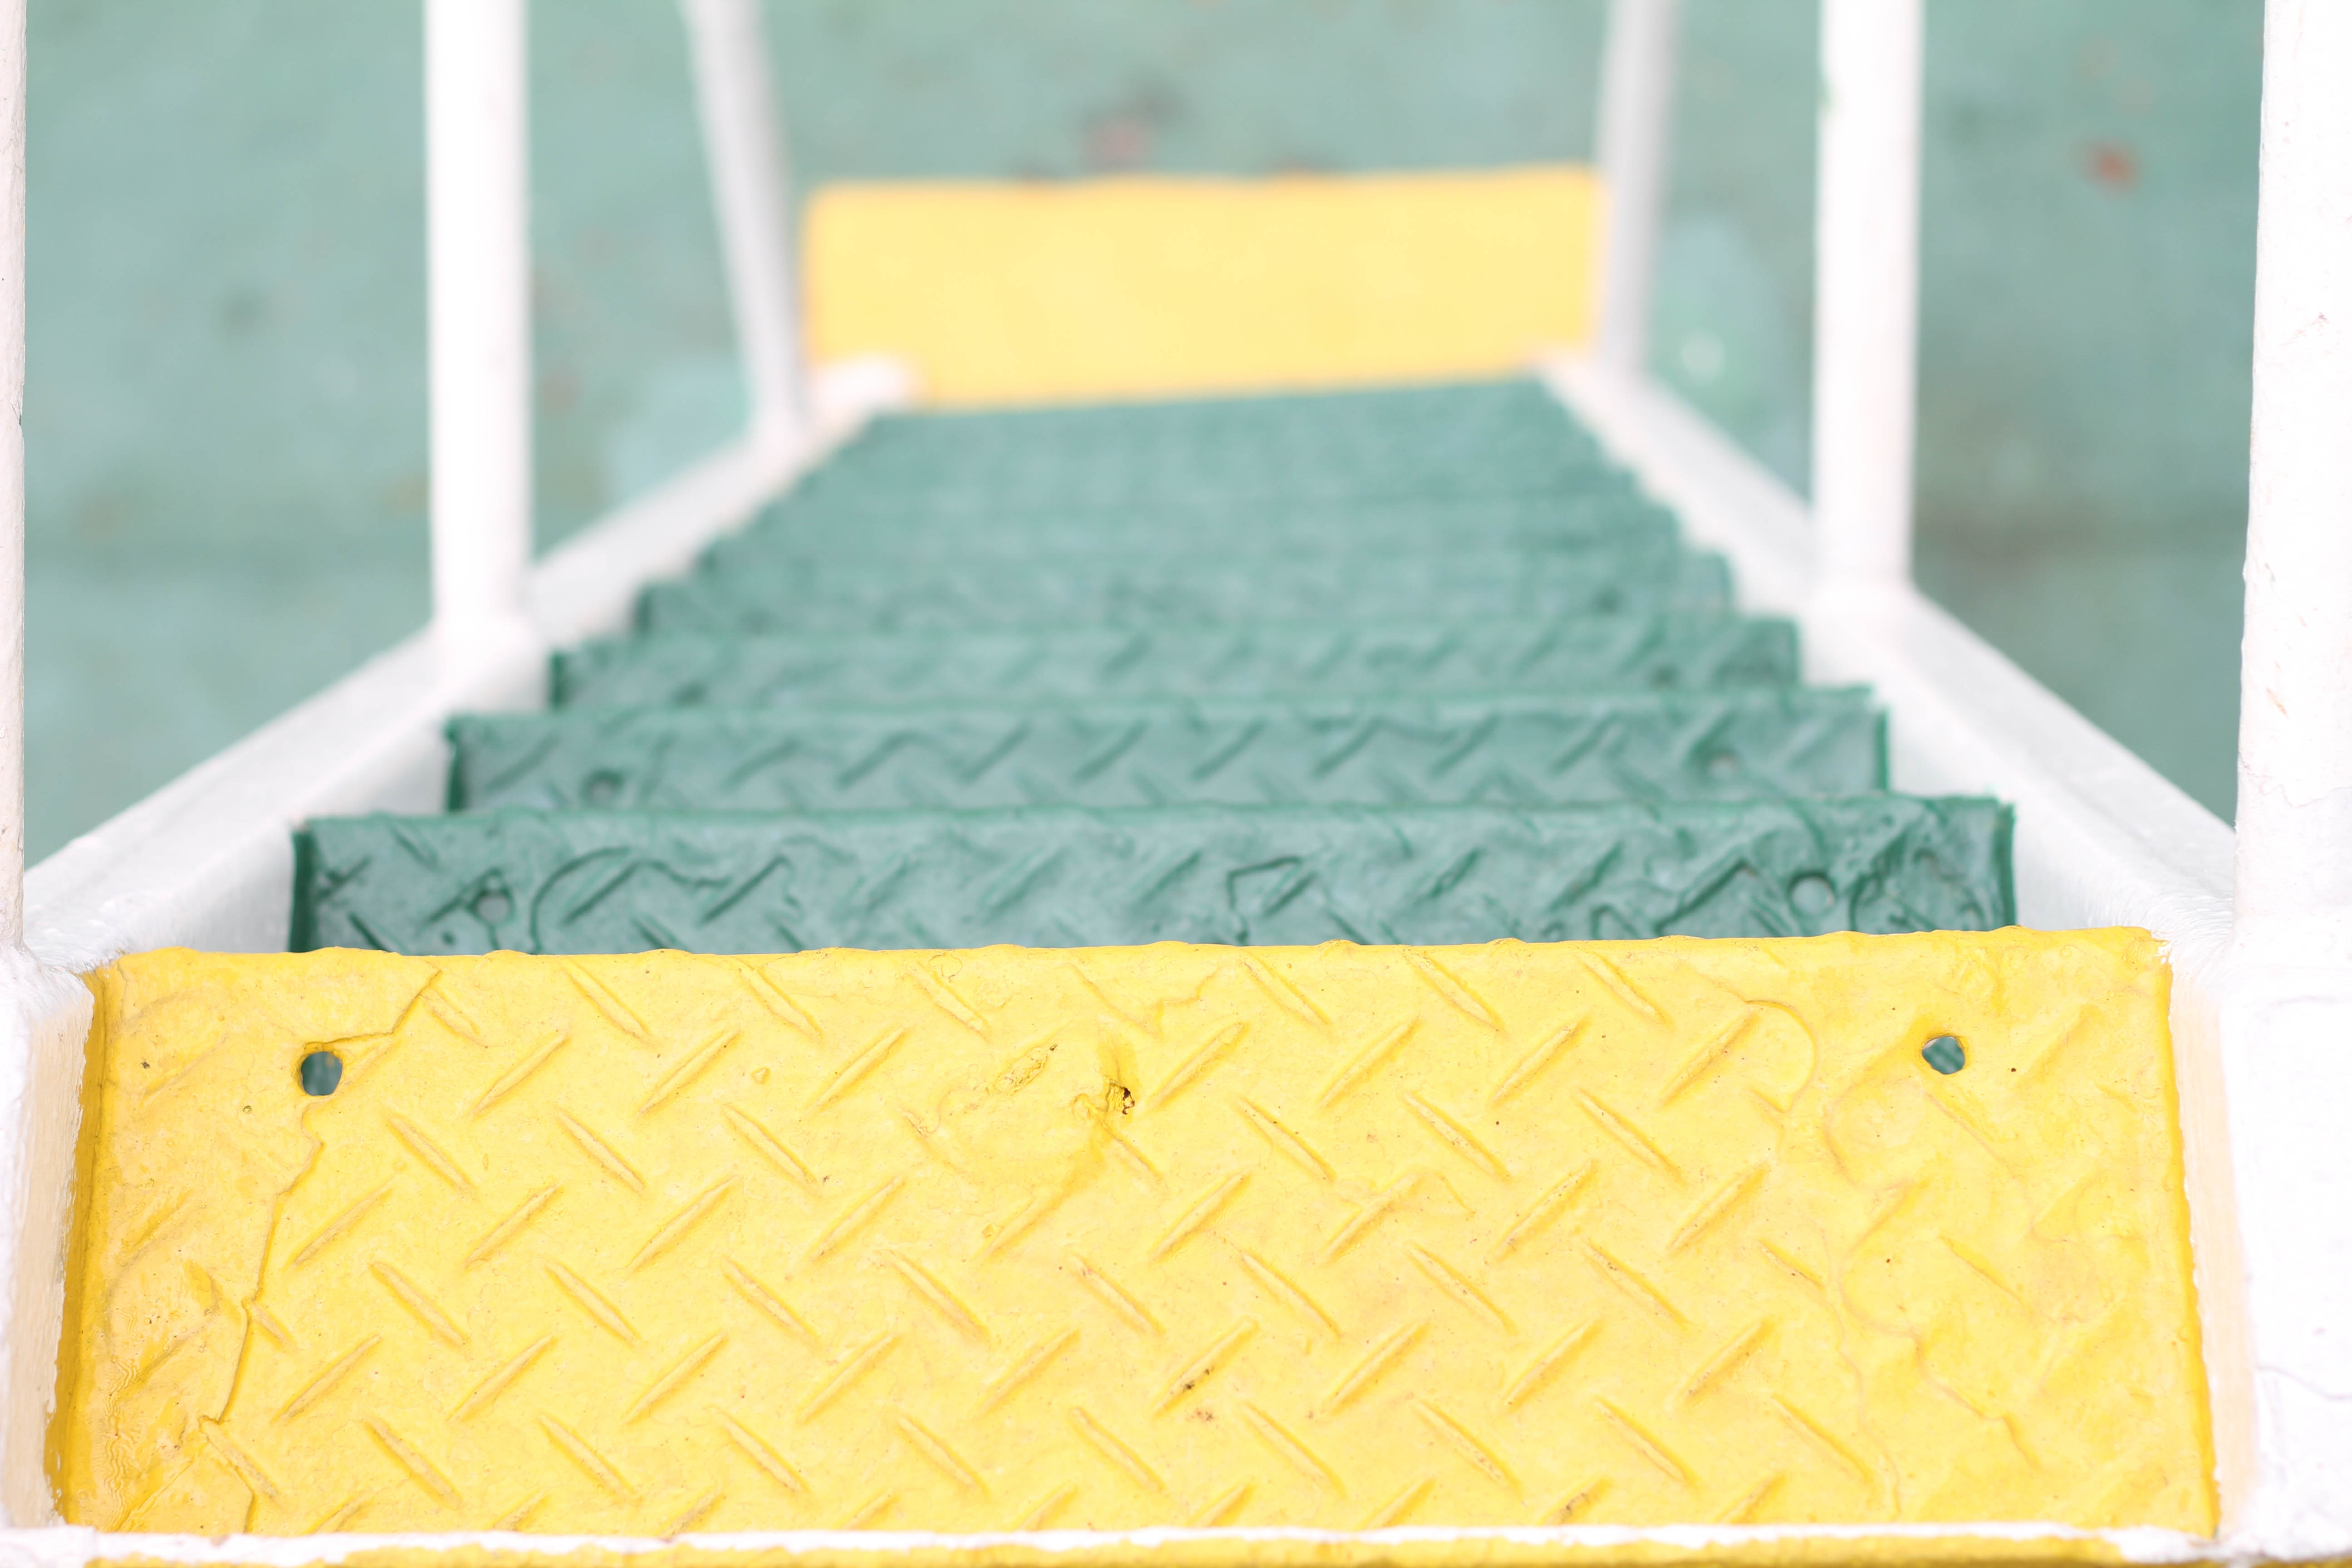
blur, step, pattern, clean, empty, yellow, ladder, handrail, close up, product, outdoors, focus, stairs, bed, net, rectangle